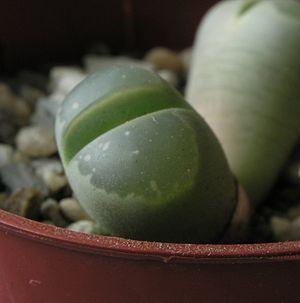
Les Lithops sont des plantes vivaces, succulentes, acaules, membres de la famille des Aizoacées avec plus de 109 espèces différentes. Leur nom scientifique tiré des mots grecs lithos, pierre et opsis, apparence, est en accord avec leur dénomination commune de plantes-cailloux ou de pierres vivantes, ces végétaux présentant un exemple de mimétisme pour éviter d'être dévorés par des herbivores. On les appelle aussi « jouets hottentots », ou « popos » en Afrique du Sud, ou encore parfois « plantes-fesses » en raison de leur forme particulière qui résulte de leur adaptation aux environnements très chauds et très secs des déserts d'Afrique australe et de Namibie.